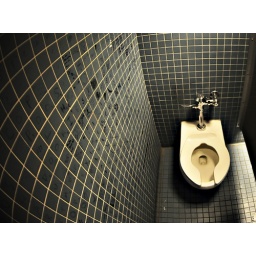
Graffiti in the first floor mens bathroom of Mason Hall. (SAM WOLSON/Daily)